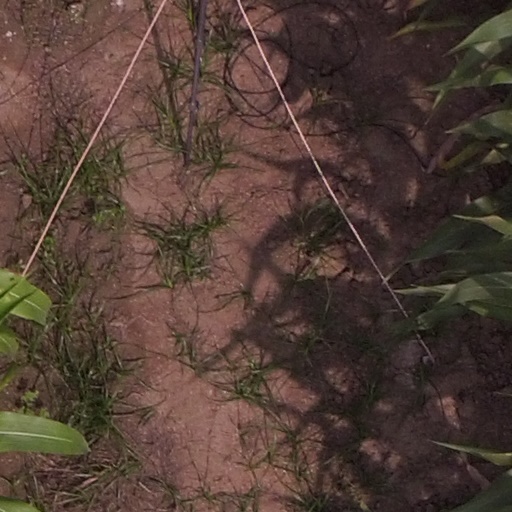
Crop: maize; corn